North Bay Railway

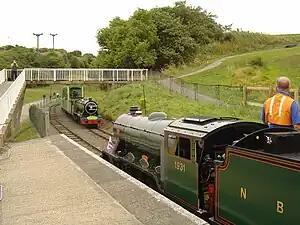
Loco 1931 "Neptune" passes 1932 "Triton" at Beach station, 3 August 2006.

Scarborough North Bay Railway (SNBR) is a ridable miniature railway (also known as a minimum-gauge railway) in Scarborough, North Yorkshire, England. It was built in 1931, to the gauge of , and runs for approximately between Peasholm Park and Scalby Mills in the North Bay area of the town. The railway attracted approximately 200,000 visitors in the 2014–2015 season, and remains popular with tourists.